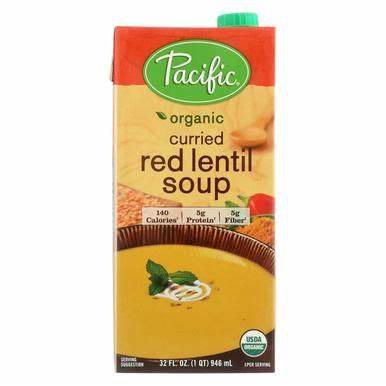
Waste category: cardboard